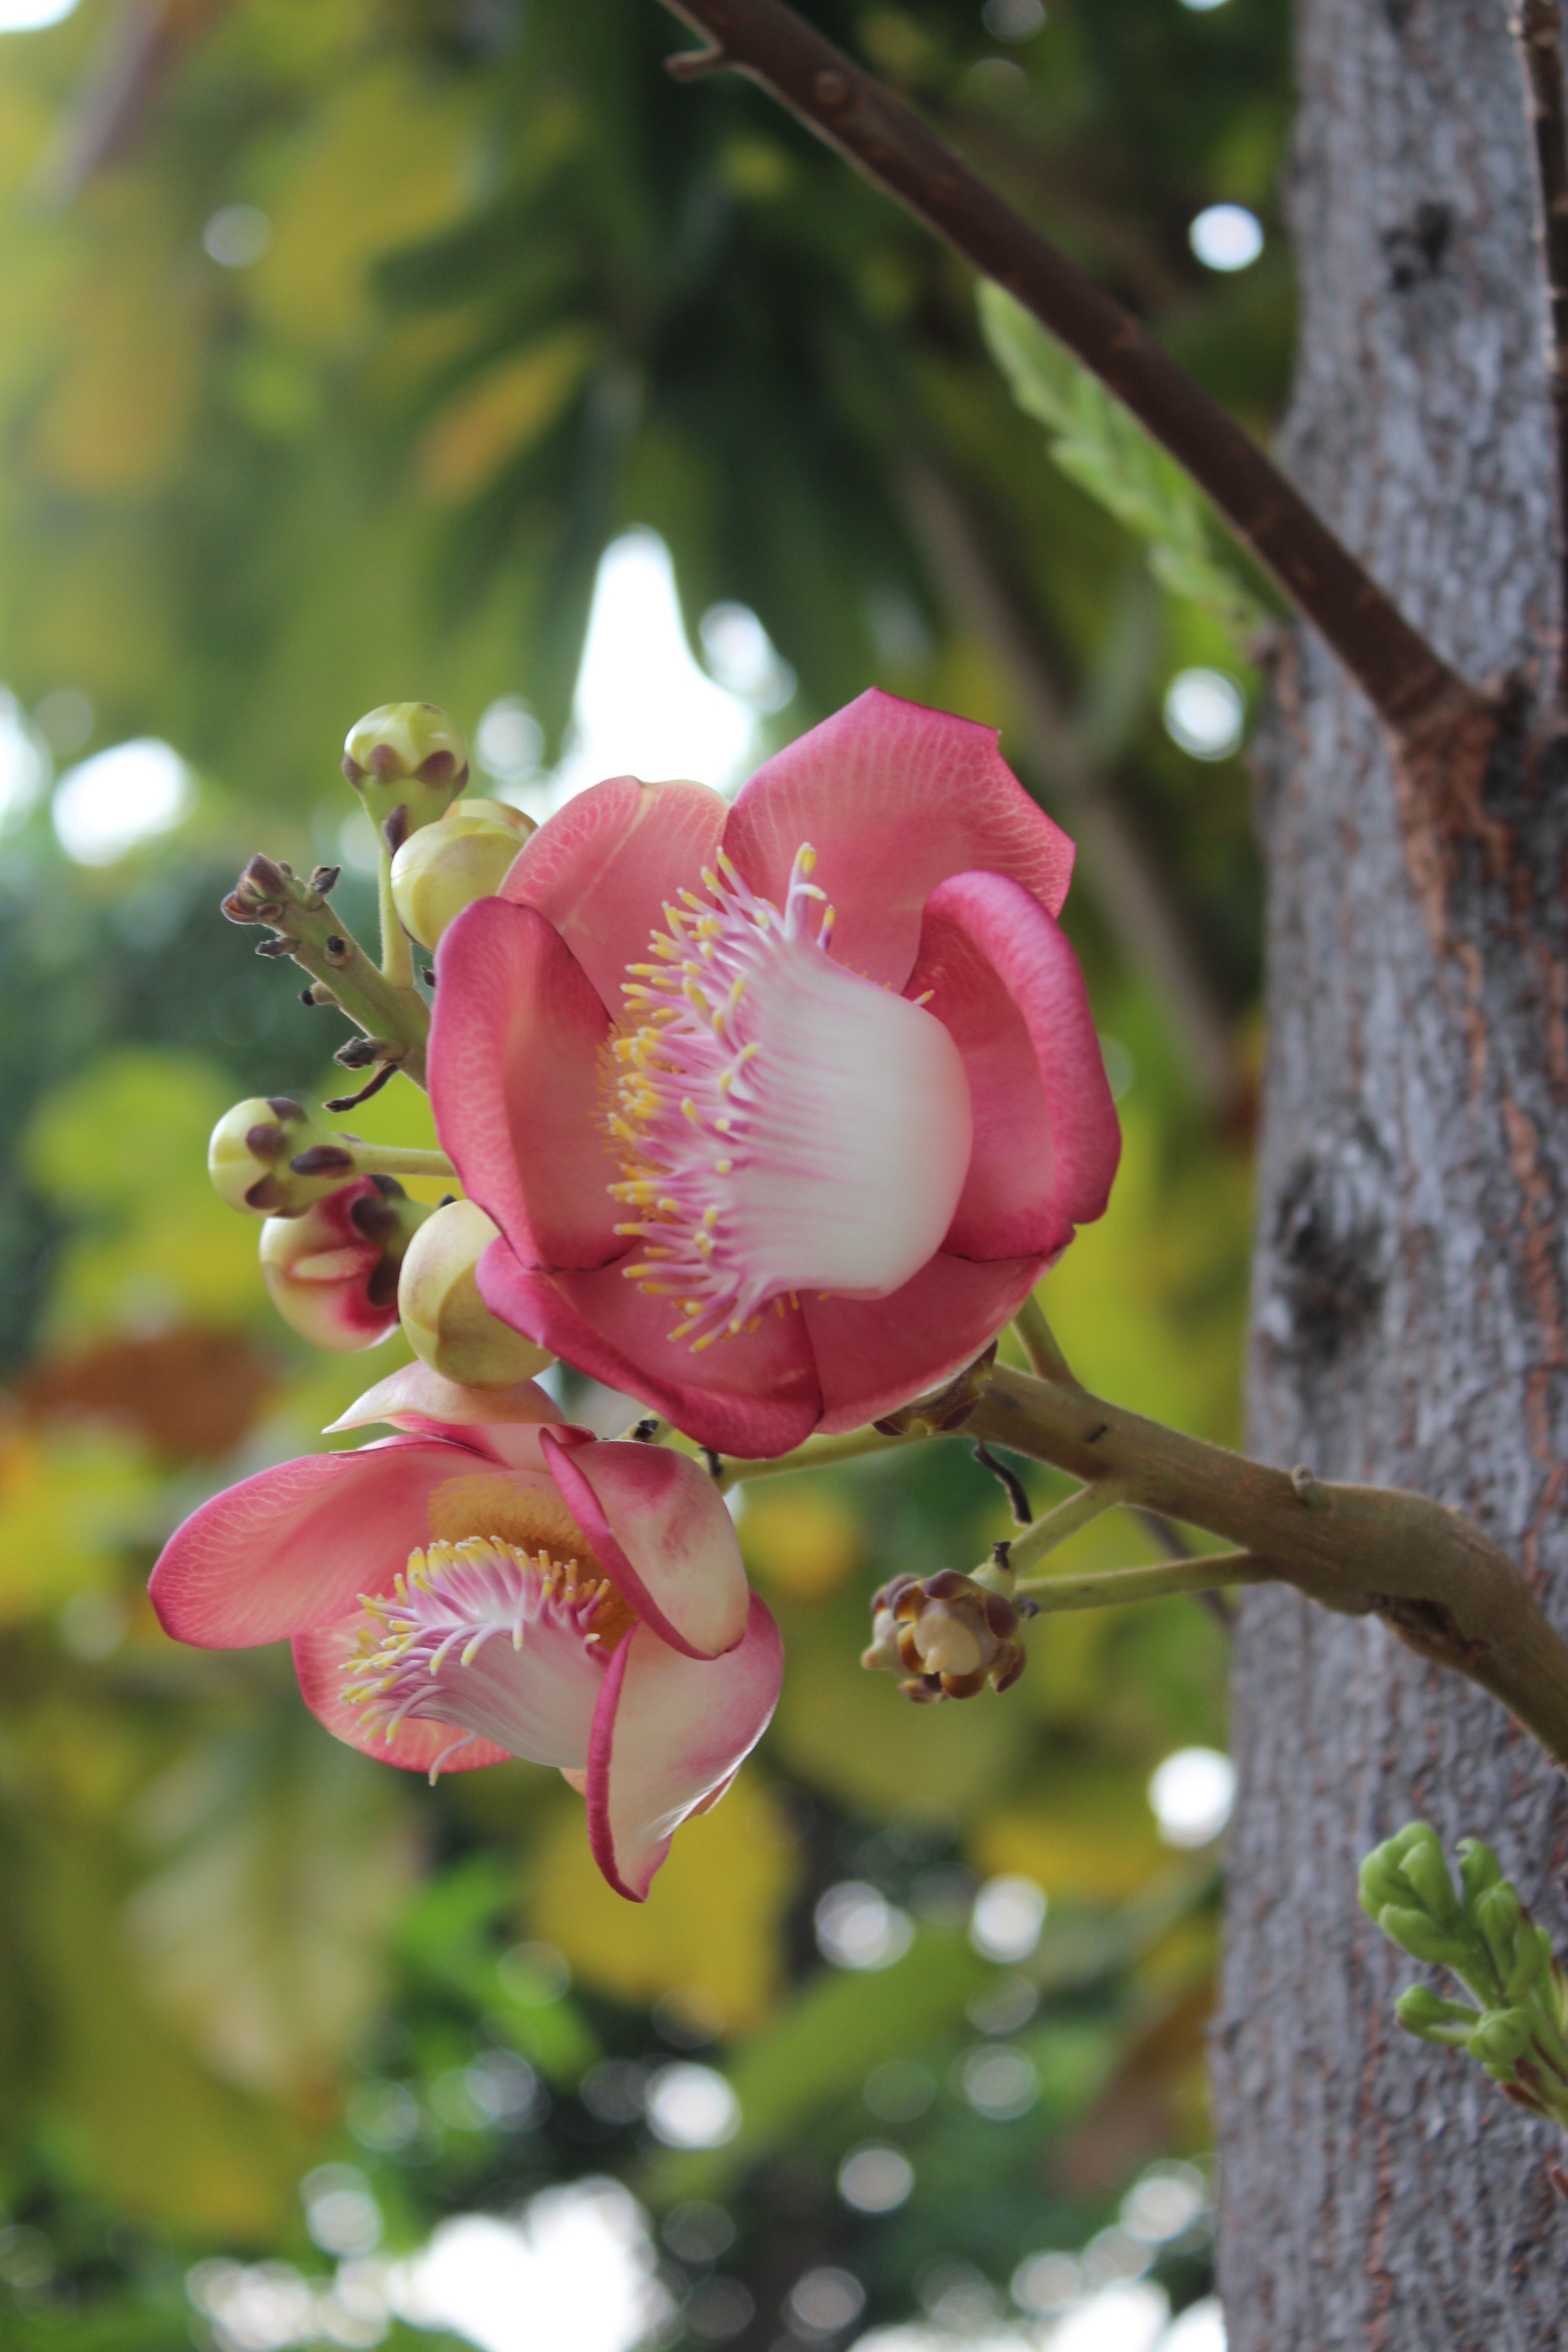
tree, nature, outdoor, branch, blossom, plant, leaf, flower, petal, bloom, summer, floral, environment, spring, produce, natural, fresh, botany, blooming, pink, flora, thailand, shrub, macro photography, flowering plant, rose family, chiang mai, cannonball tree, woody plant, land plant